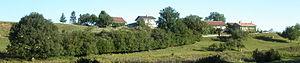
Froideville est un village de la commune de Ballens, dans le canton de Vaud.